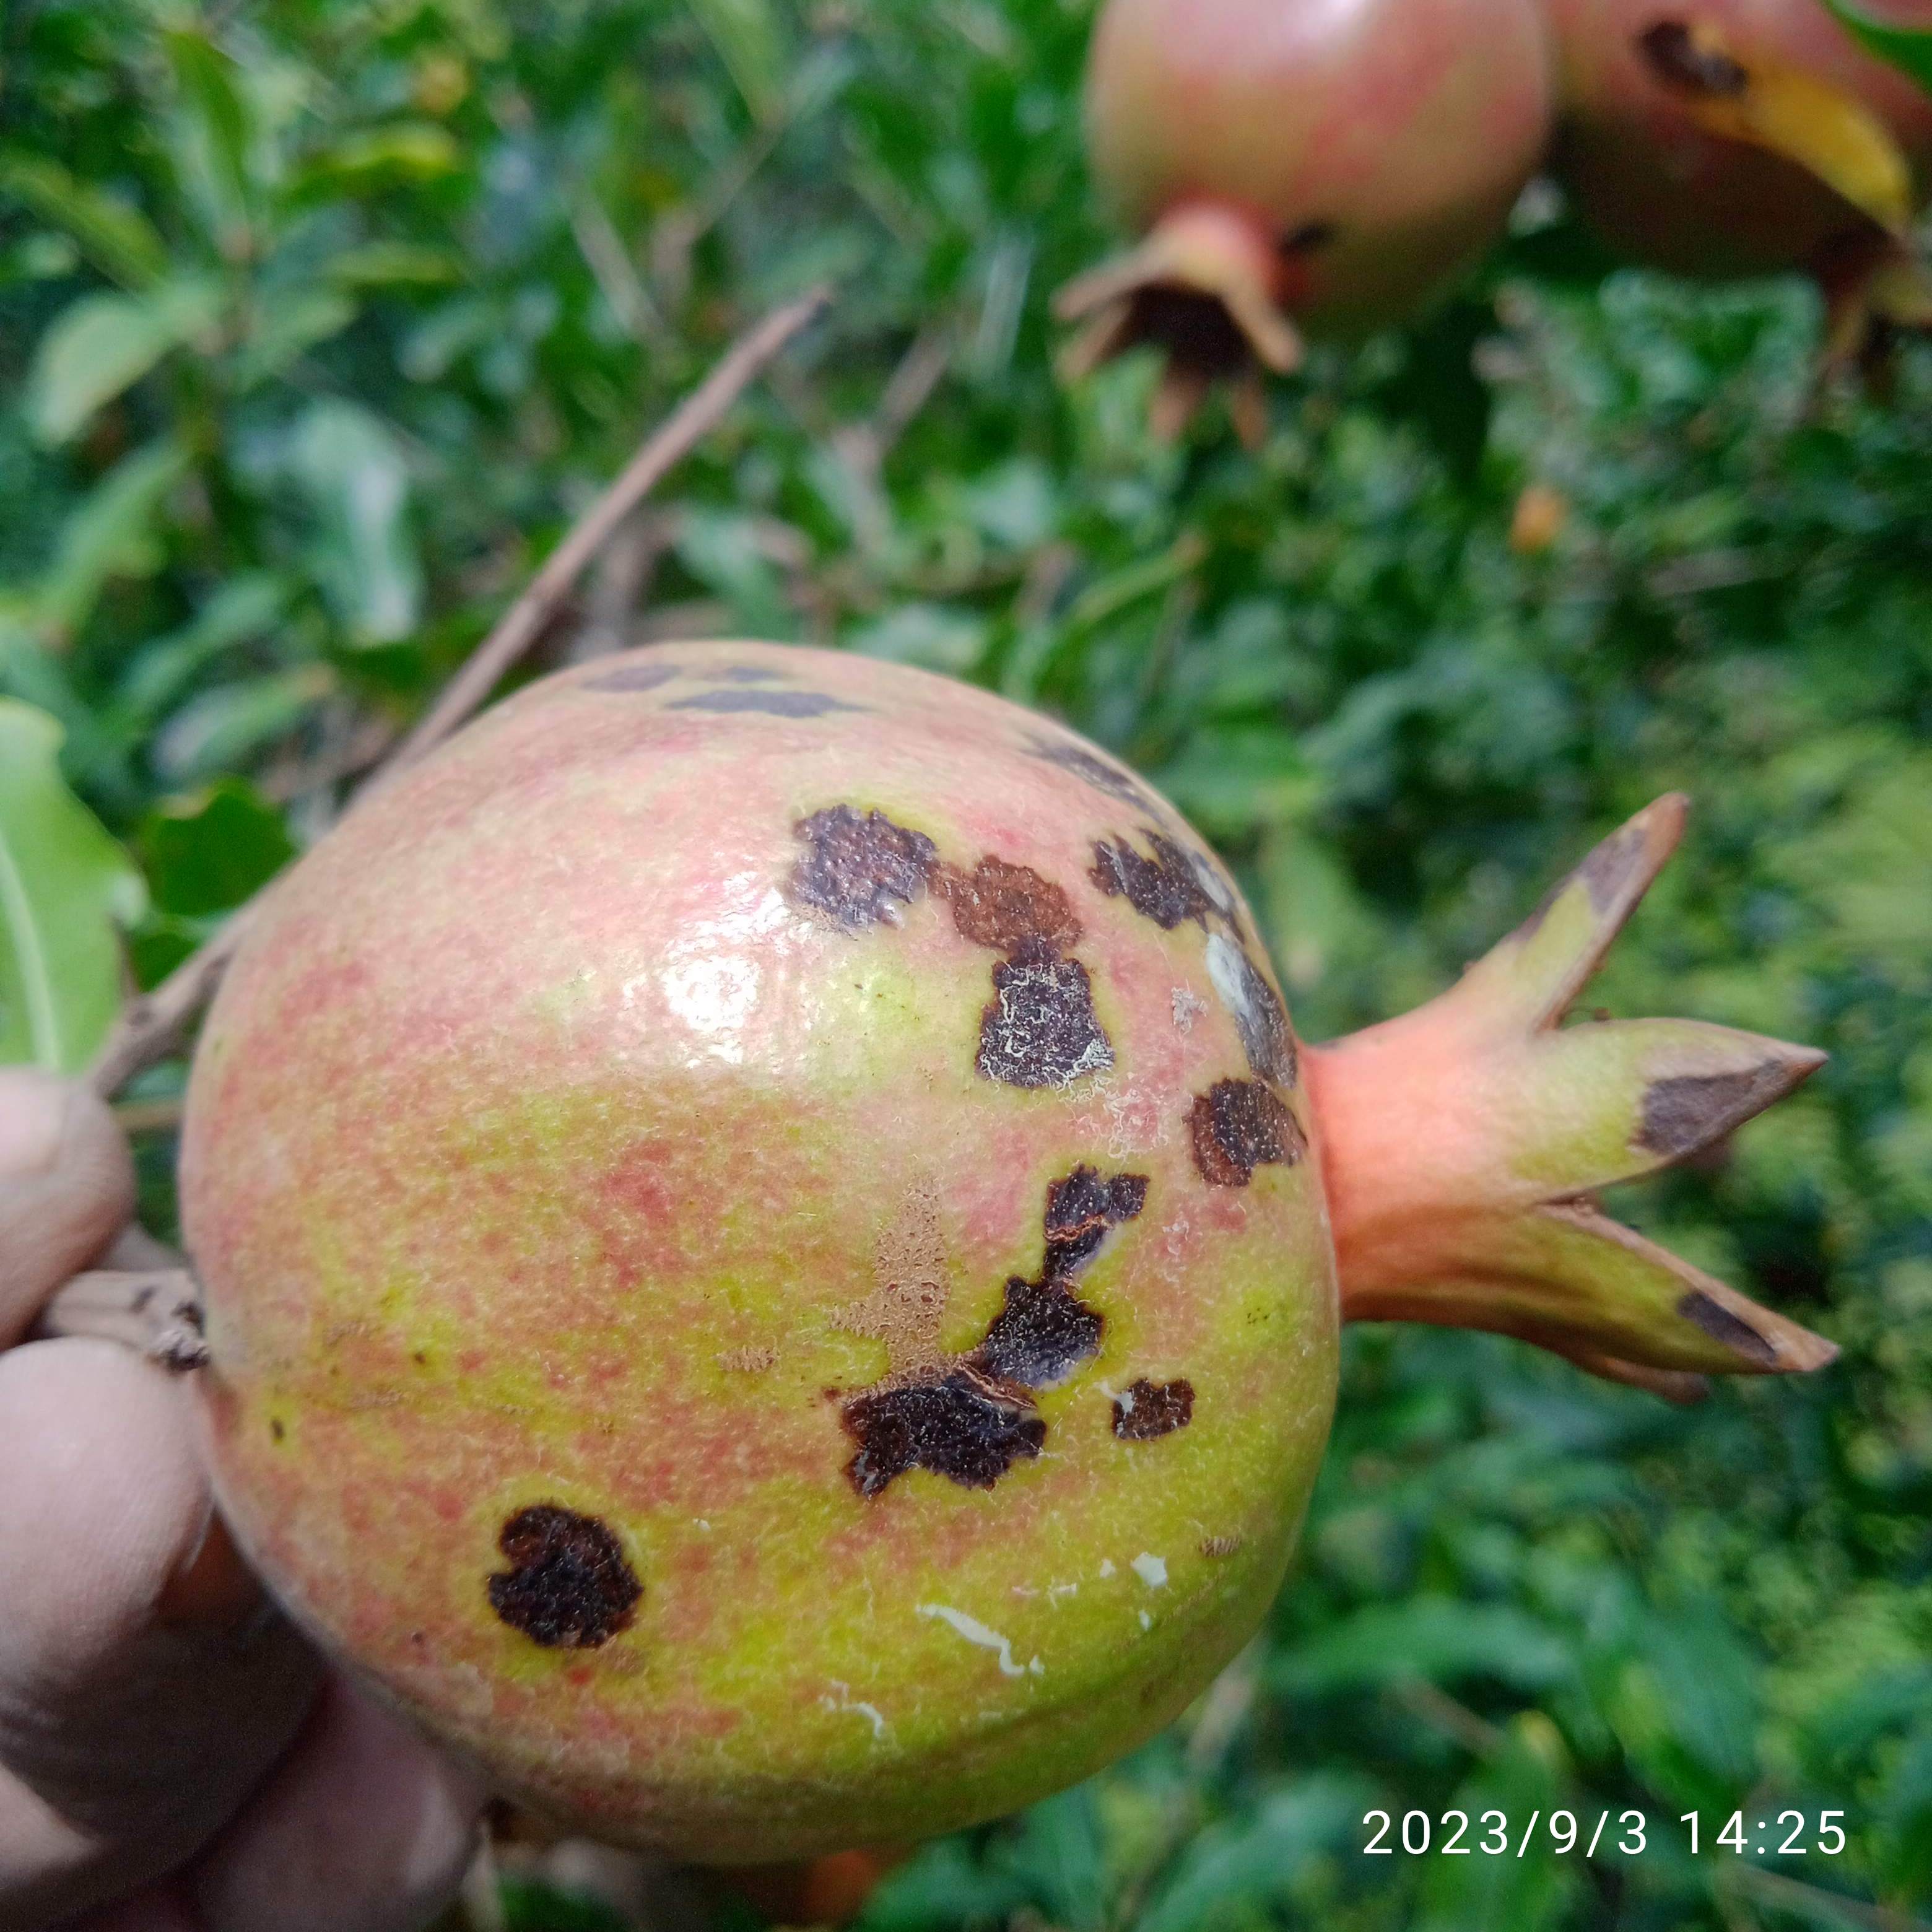
Label: Anthracnose